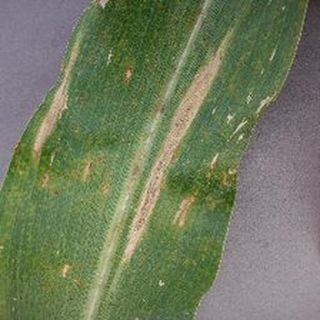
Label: corn_northern_leaf_blight